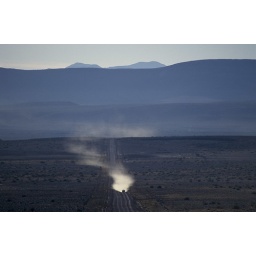
Namibia, a car driving in a cloud of dust on a gravel road in back light